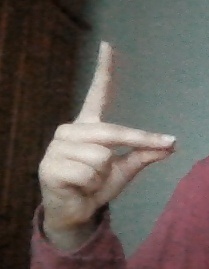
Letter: ta